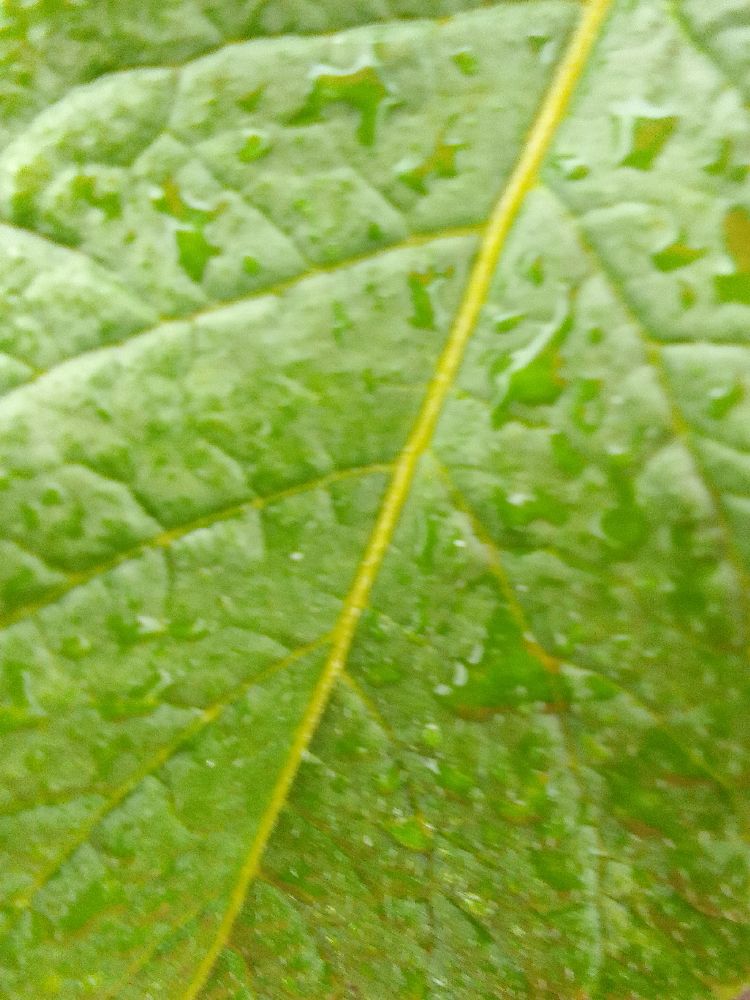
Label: Healthy